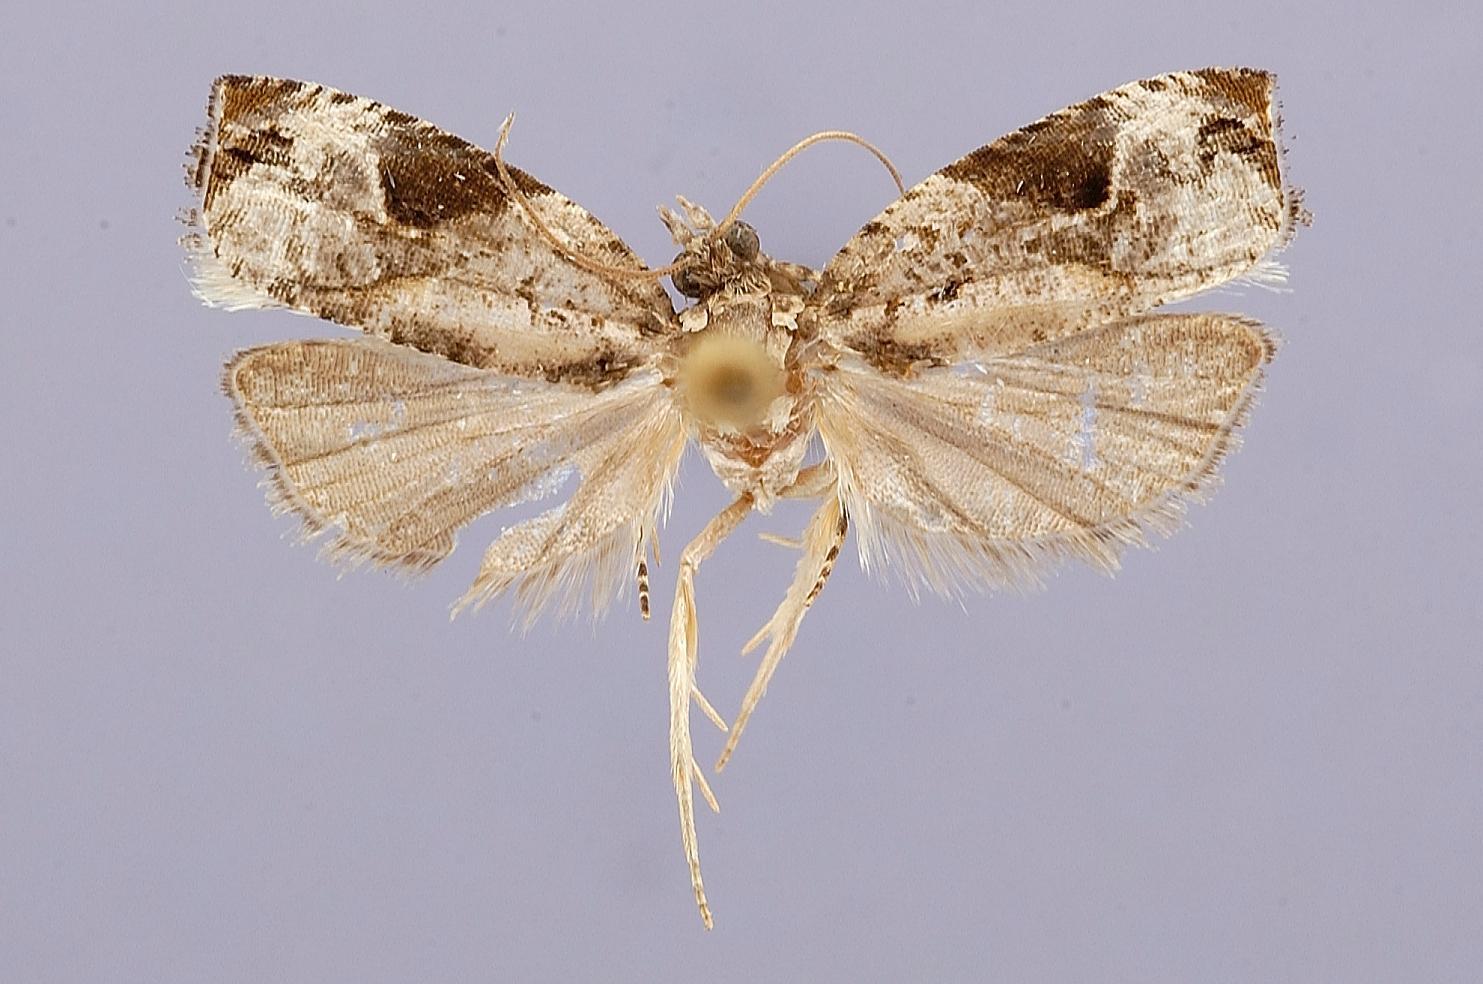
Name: Apotomis fuscomaculata
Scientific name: Apotomis fuscomaculata Kawabe, 1993
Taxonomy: Animalia, Arthropoda, Insecta, Lepidoptera, Tortricidae
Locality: Taipei Hsien, Chihsingshan, ca. 10 air km N Taipei, Taipei Hsien, Taiwan
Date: [Not Stated]